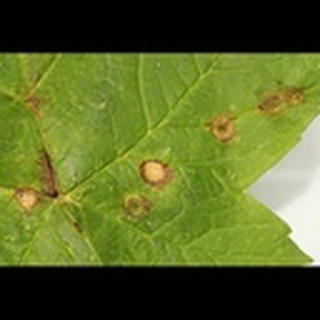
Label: cotton_target_spot